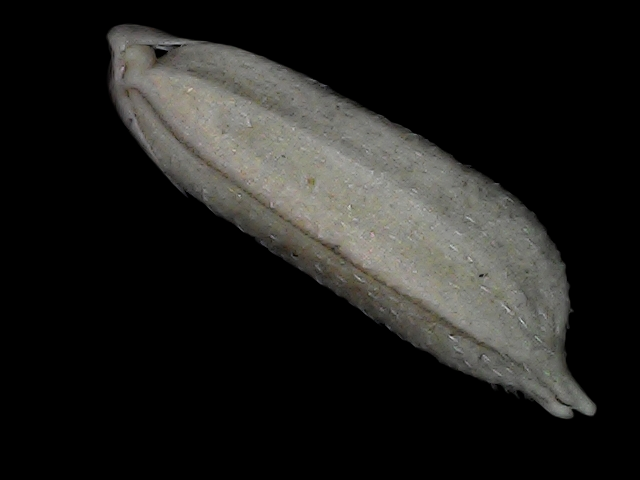
Rice variety: Bd79